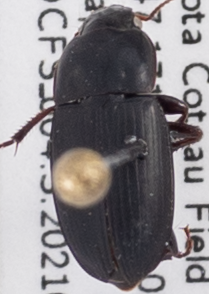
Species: Harpalus opacipennis
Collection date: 2021-08-03
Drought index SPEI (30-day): -2.09
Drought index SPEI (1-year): -2.09
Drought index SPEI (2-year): -0.9